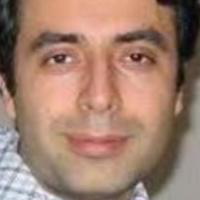
Age group: age 41-55